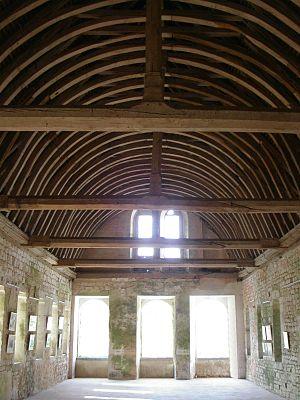
L’abbaye de Fontaine-Guérard est une abbaye cistercienne féminine située sur la commune de Radepont dans le département de l’Eure en Normandie.